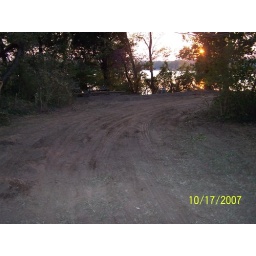
top of hill by the house